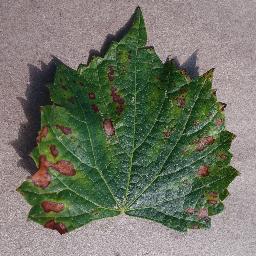
Label: Grape___Esca_(Black_Measles)